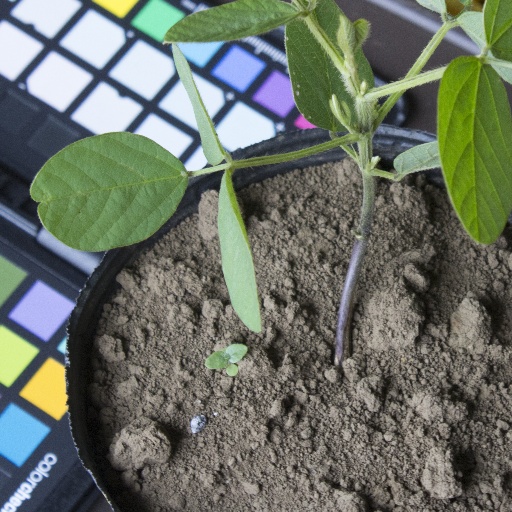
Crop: soybean